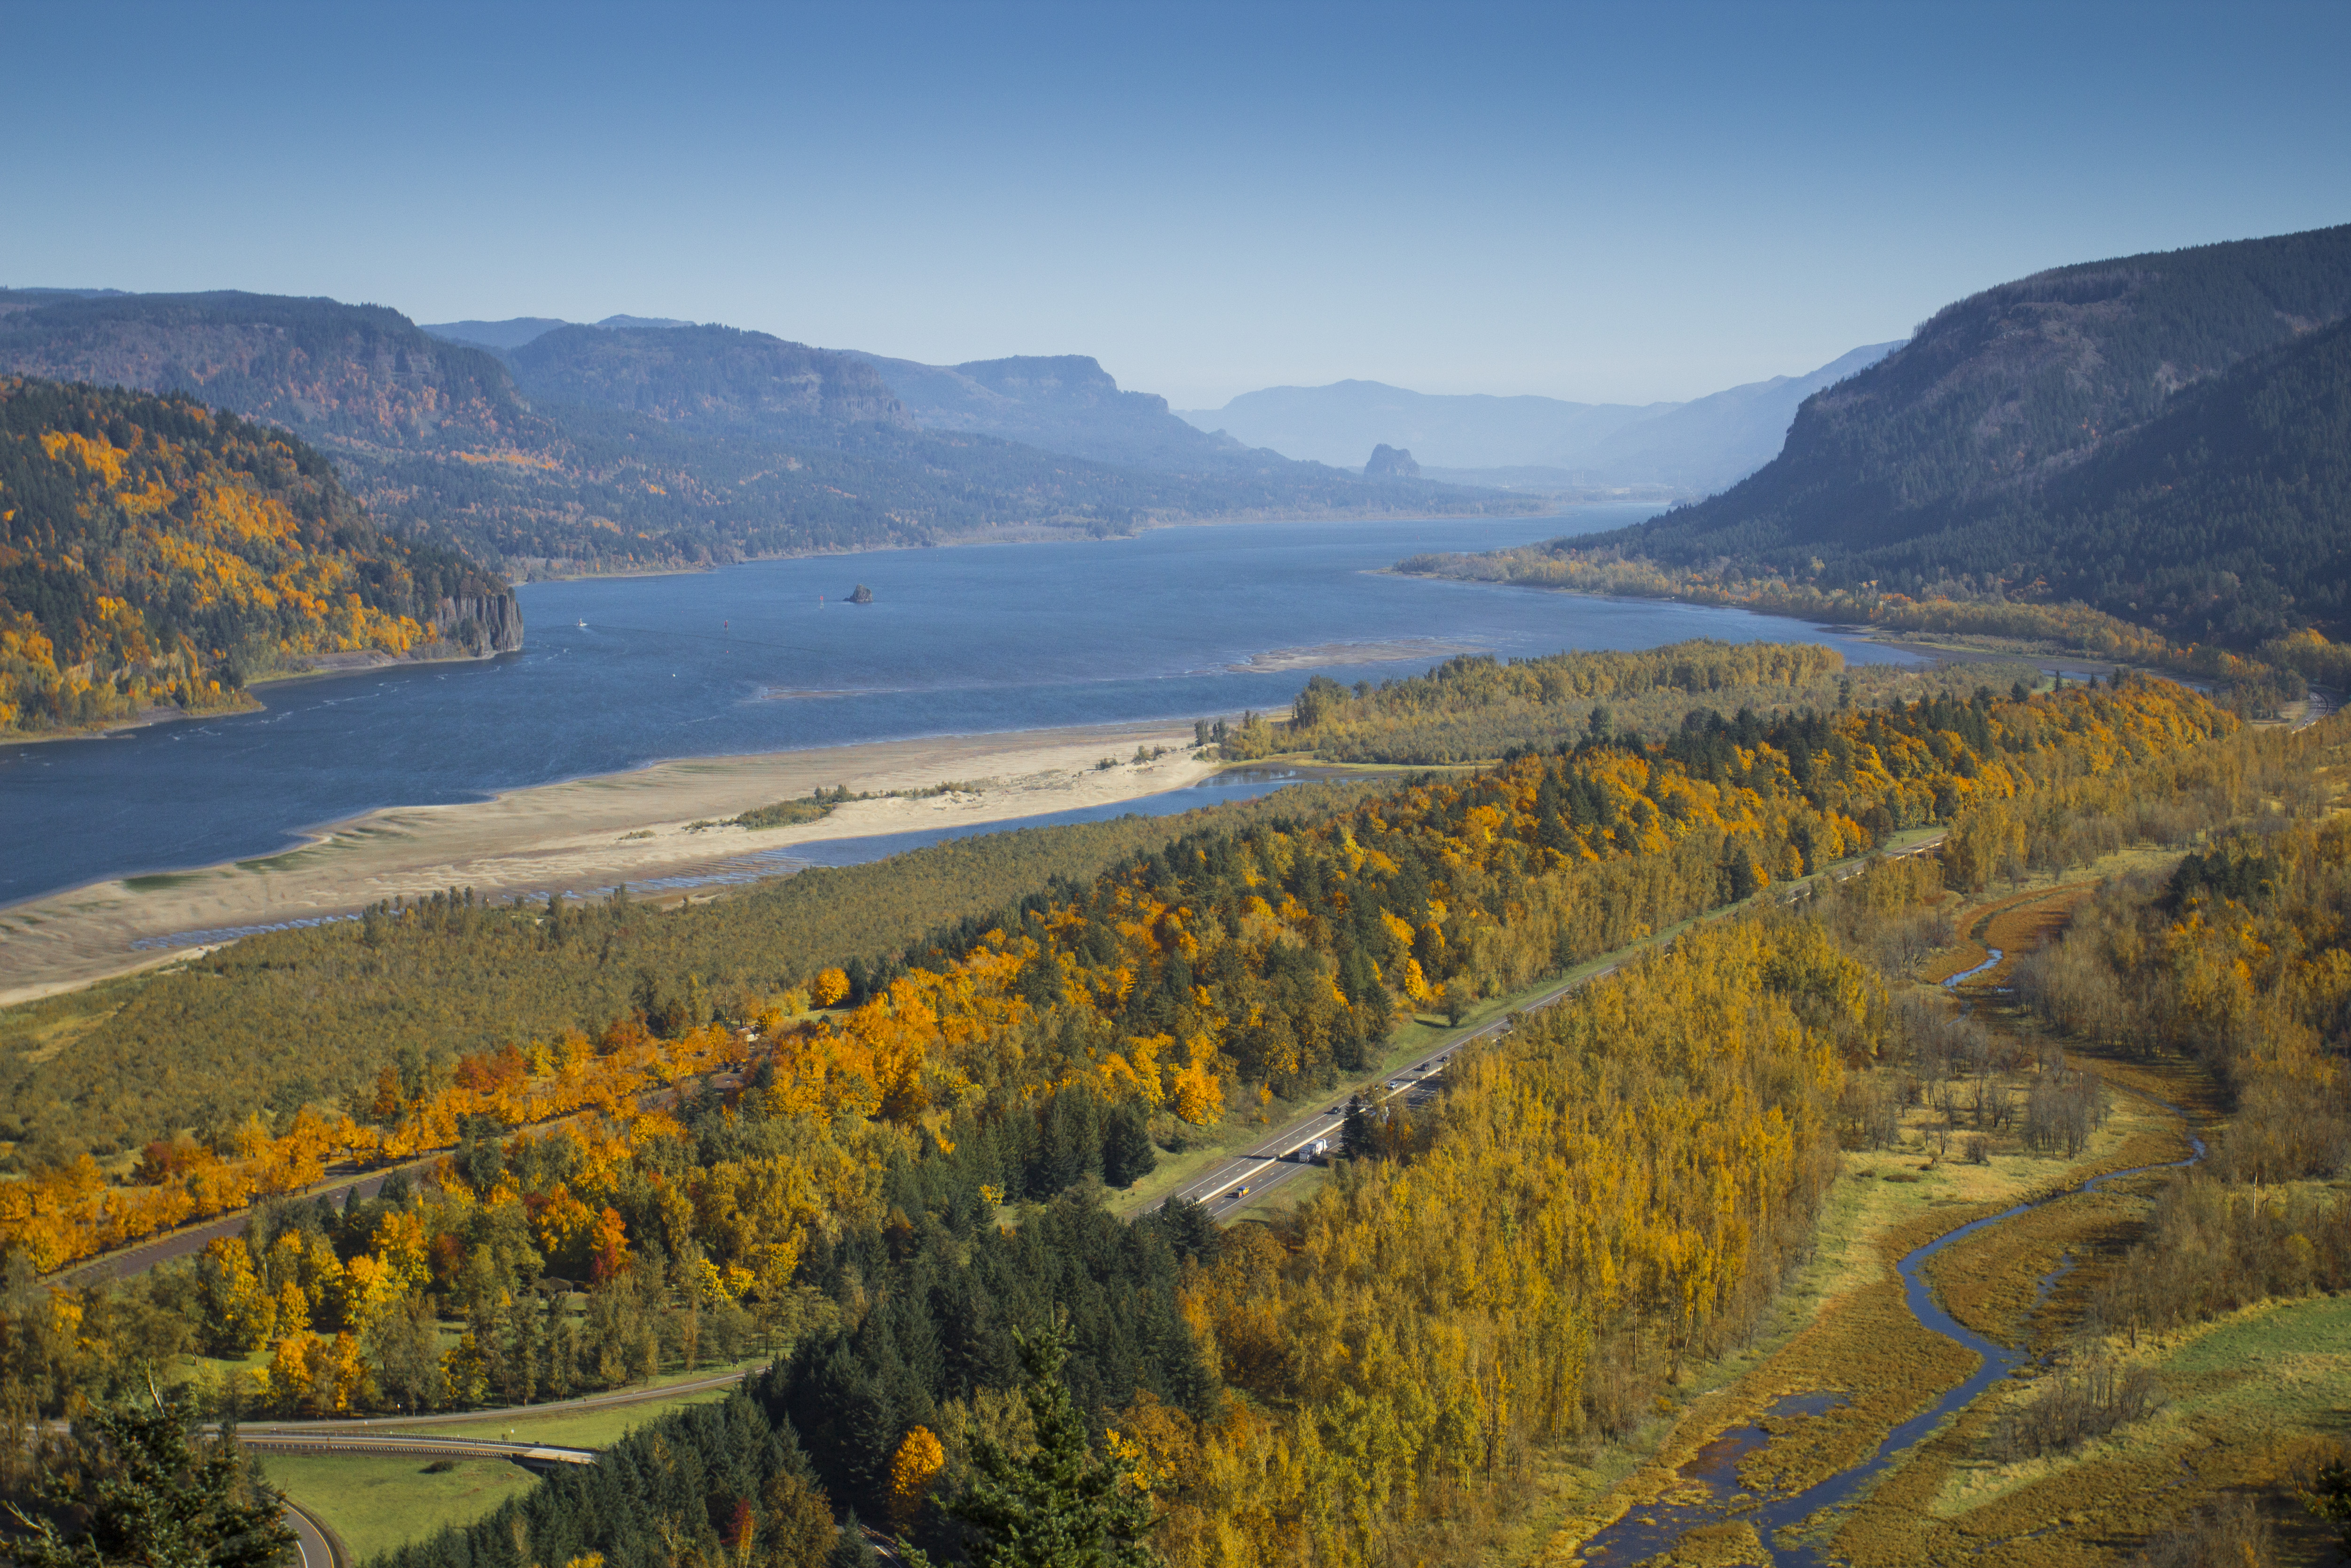
nature, mountainous landforms, mountain, natural landscape, wilderness, leaf, sky, natural environment, river, tree, autumn, yellow, highland, fell, mountain range, hill, reservoir, tundra, lake, national park, landscape, mountain pass, valley, bank, geology, plant, ridge, alps, road, tarn, plateau, terrain, plain, reflection, state park, grassland